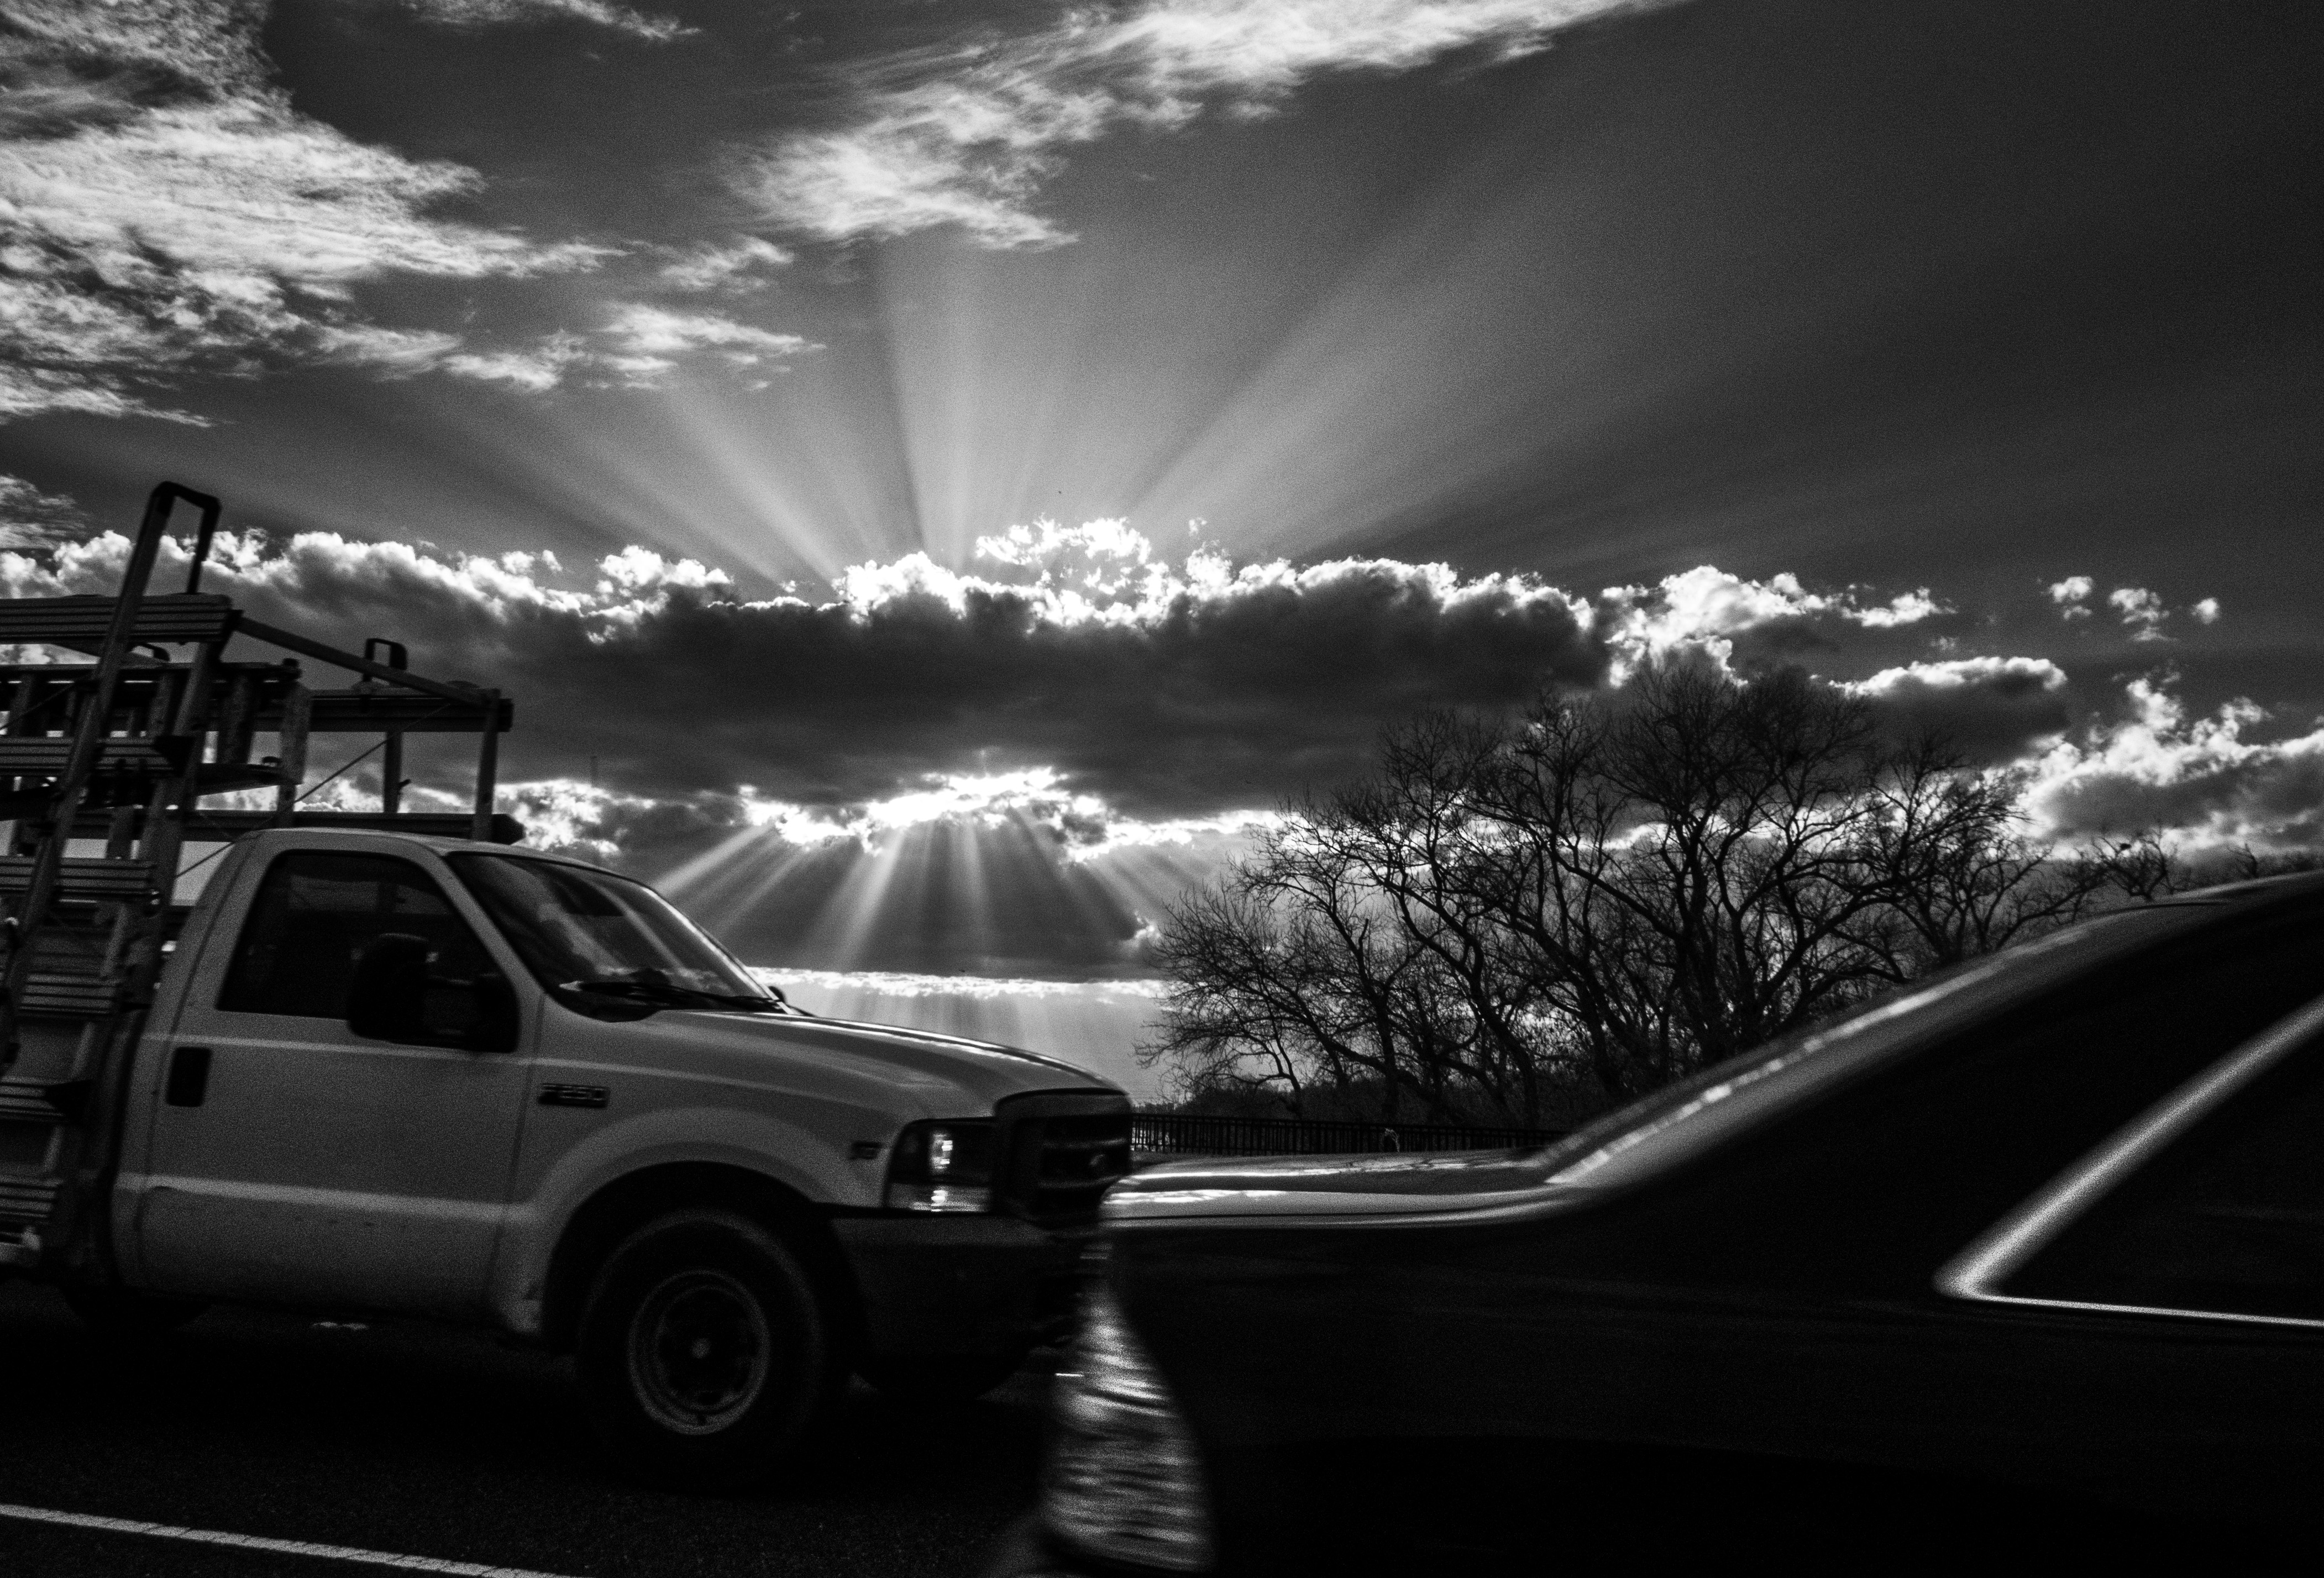
black and white, car, wheel, driving, truck, vehicle, monochrome, 2016, 366, infrared, wattavenue, stoppedintraffic, pickup truck, monochrome photography, automobile make